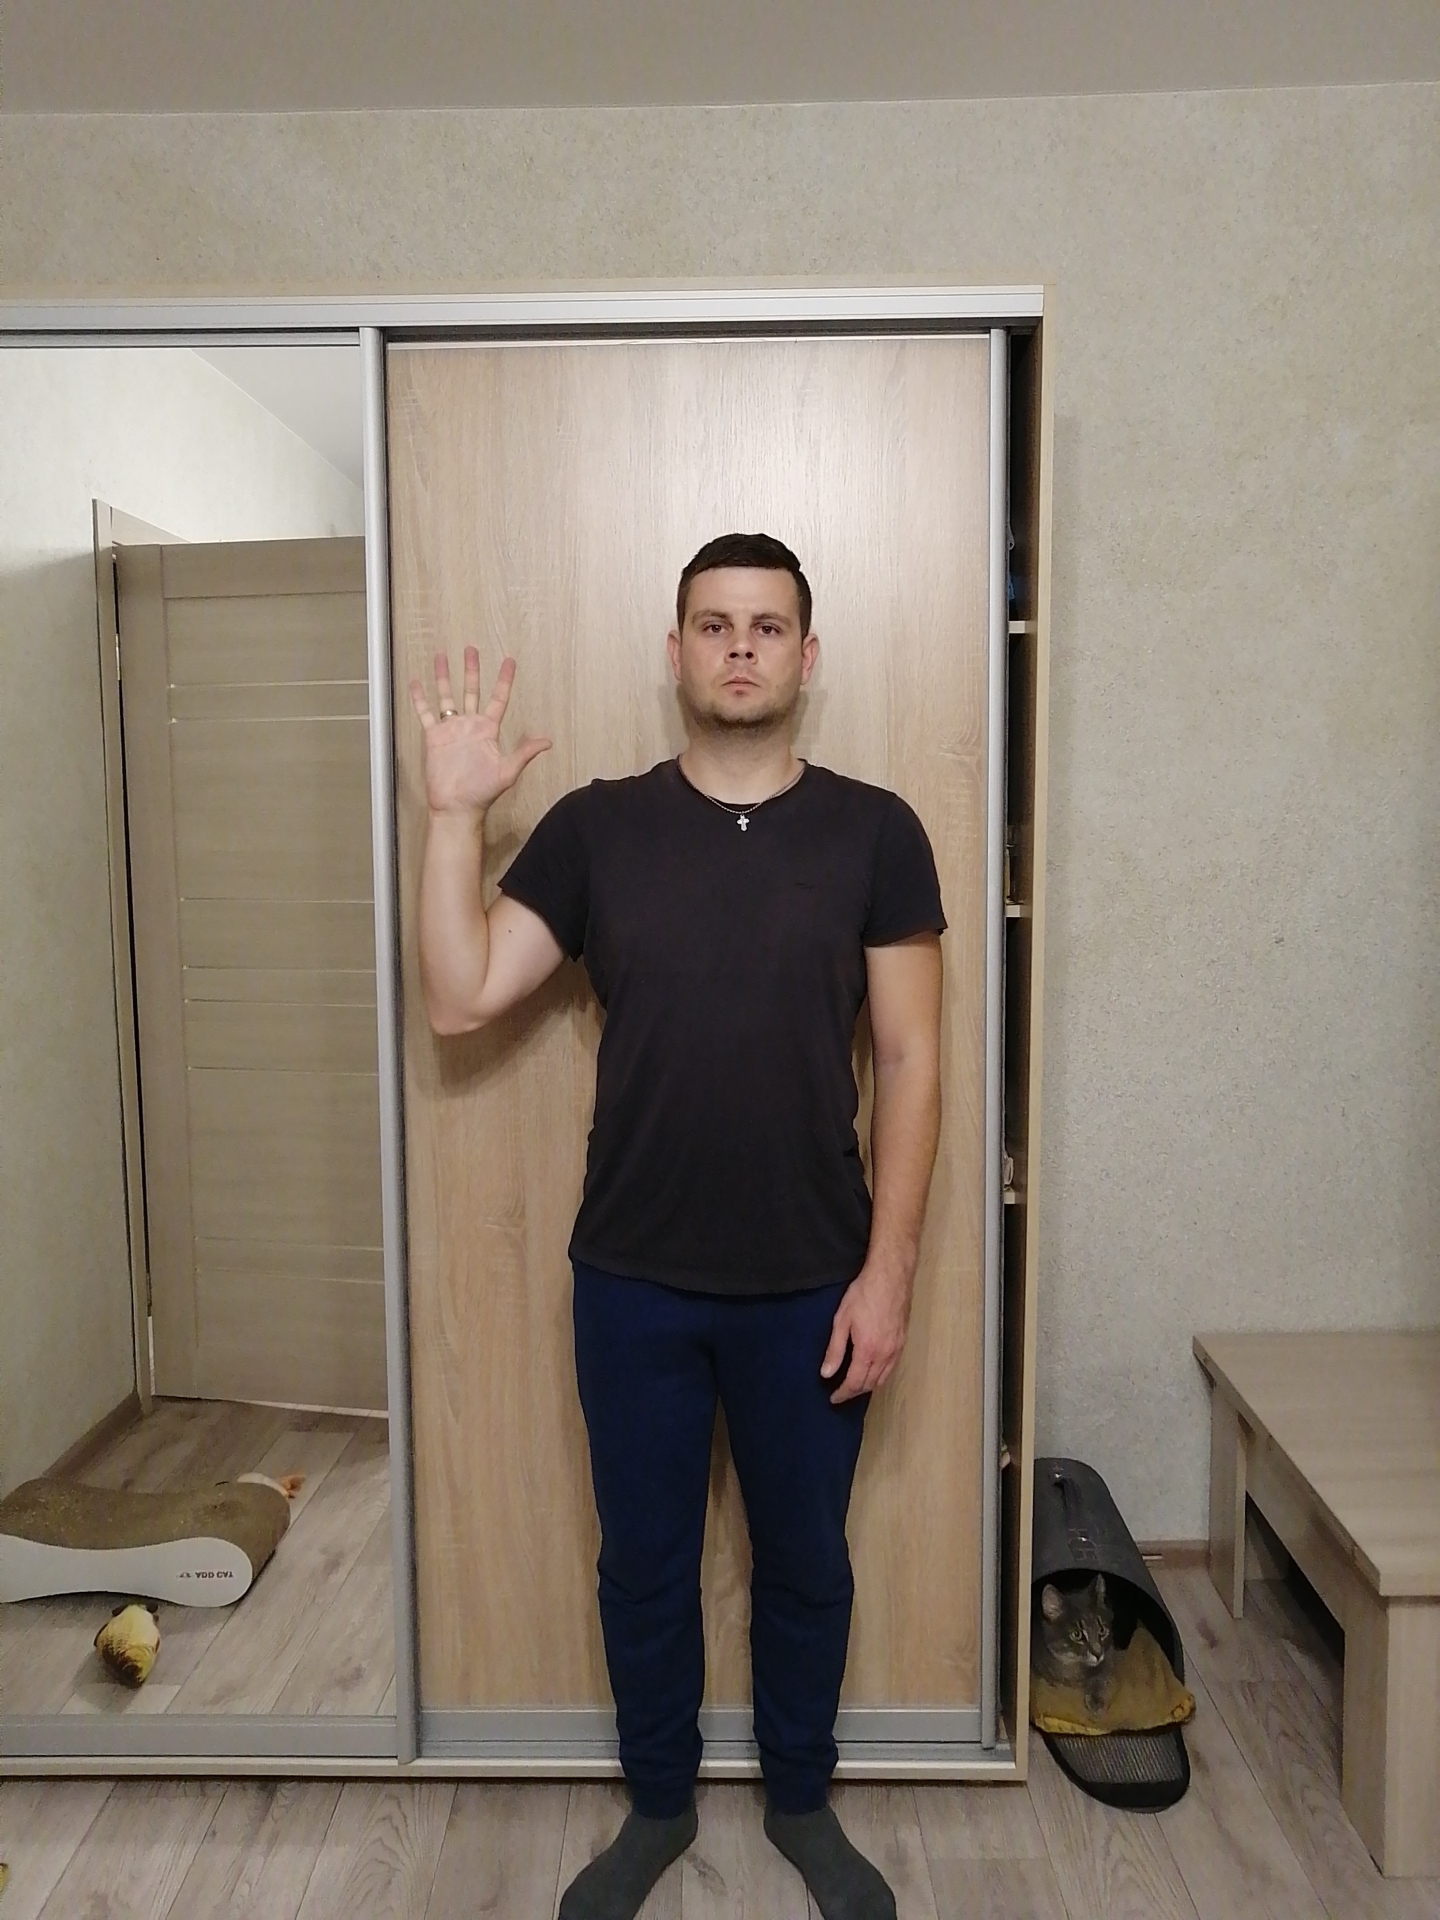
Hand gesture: palm